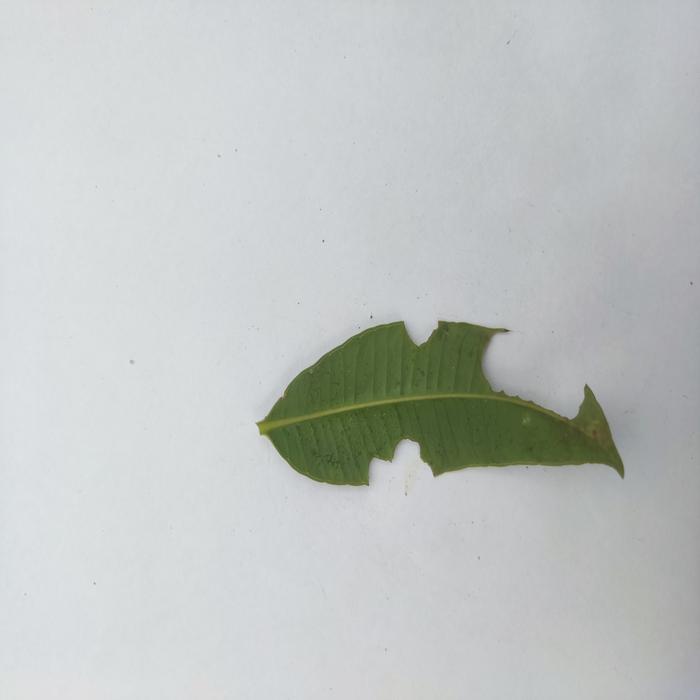
Crop: Hog Plum
Leaf condition: Caterpillars_Infestation